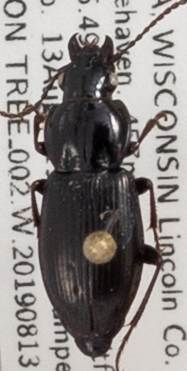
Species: Pterostichus pensylvanicus
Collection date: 2019-08-13
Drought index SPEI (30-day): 0.71
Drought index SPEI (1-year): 2.09
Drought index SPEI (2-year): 1.28